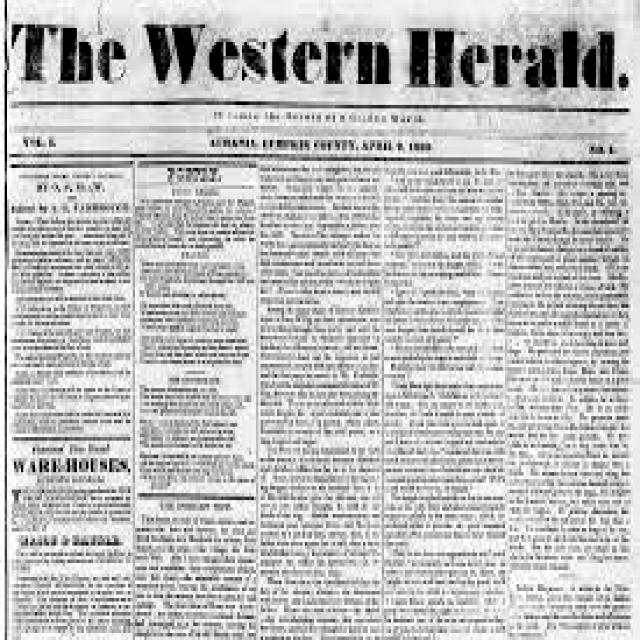
Label: Paper